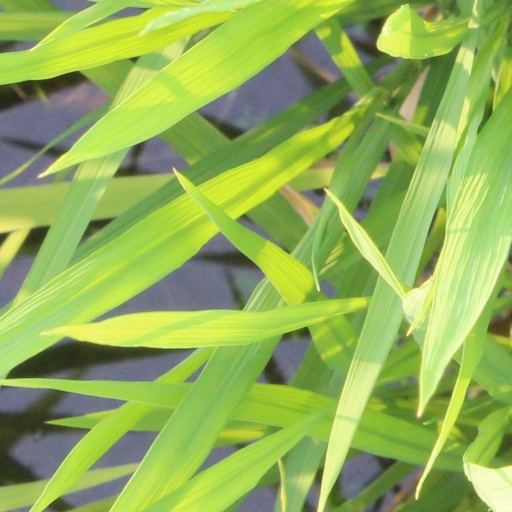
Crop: rice